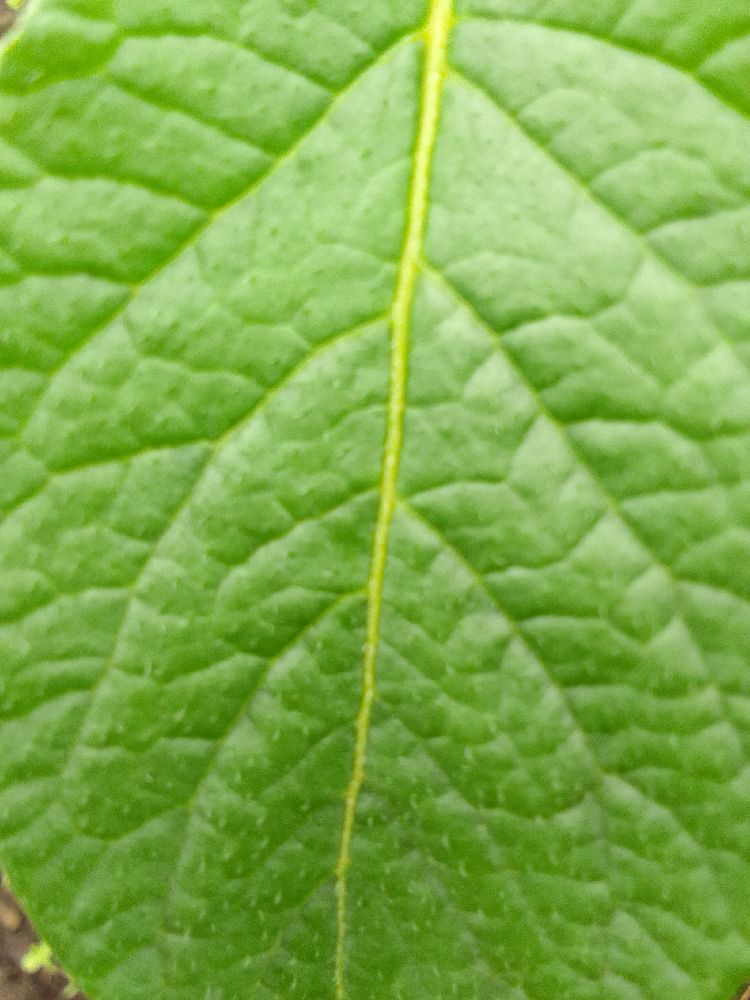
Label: Healthy